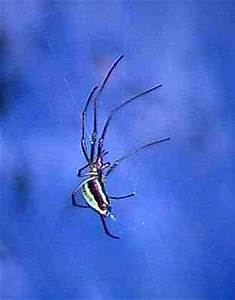
Label: spider